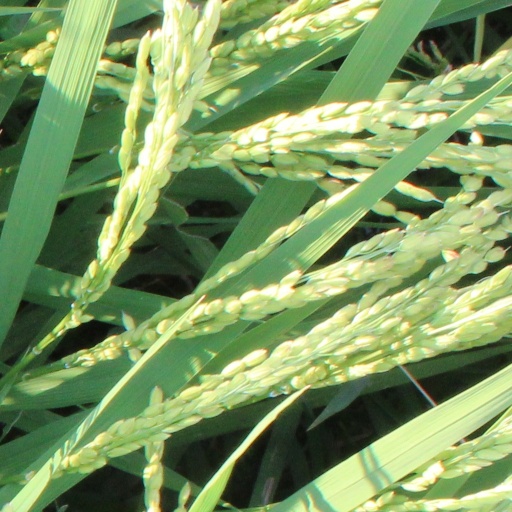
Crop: rice